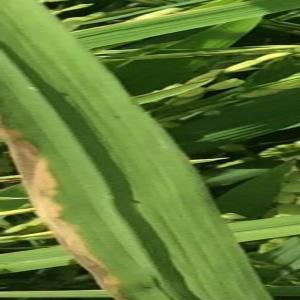
Disease: Bacterialblight